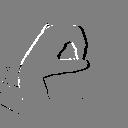
ASL letter: o